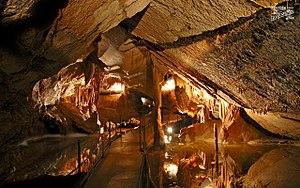
Salle des reflets
Jules Bastide de Malbos, né le 15 mai 1782 à Berrias en Ardèche, fut botaniste, géologue, préhistorien, poète et homme politique. Il est décédé le 5 février 1867 à Berrias.